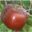
Label: apple